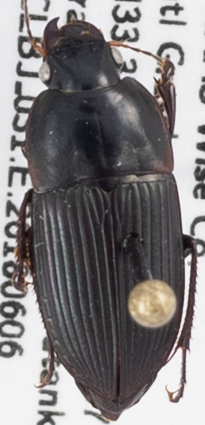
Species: Anisodactylus merula
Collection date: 2018-06-06
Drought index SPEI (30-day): -1.28
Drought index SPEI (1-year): -0.258
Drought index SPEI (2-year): -0.24